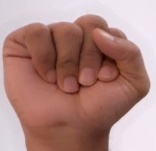
ASL sign: S